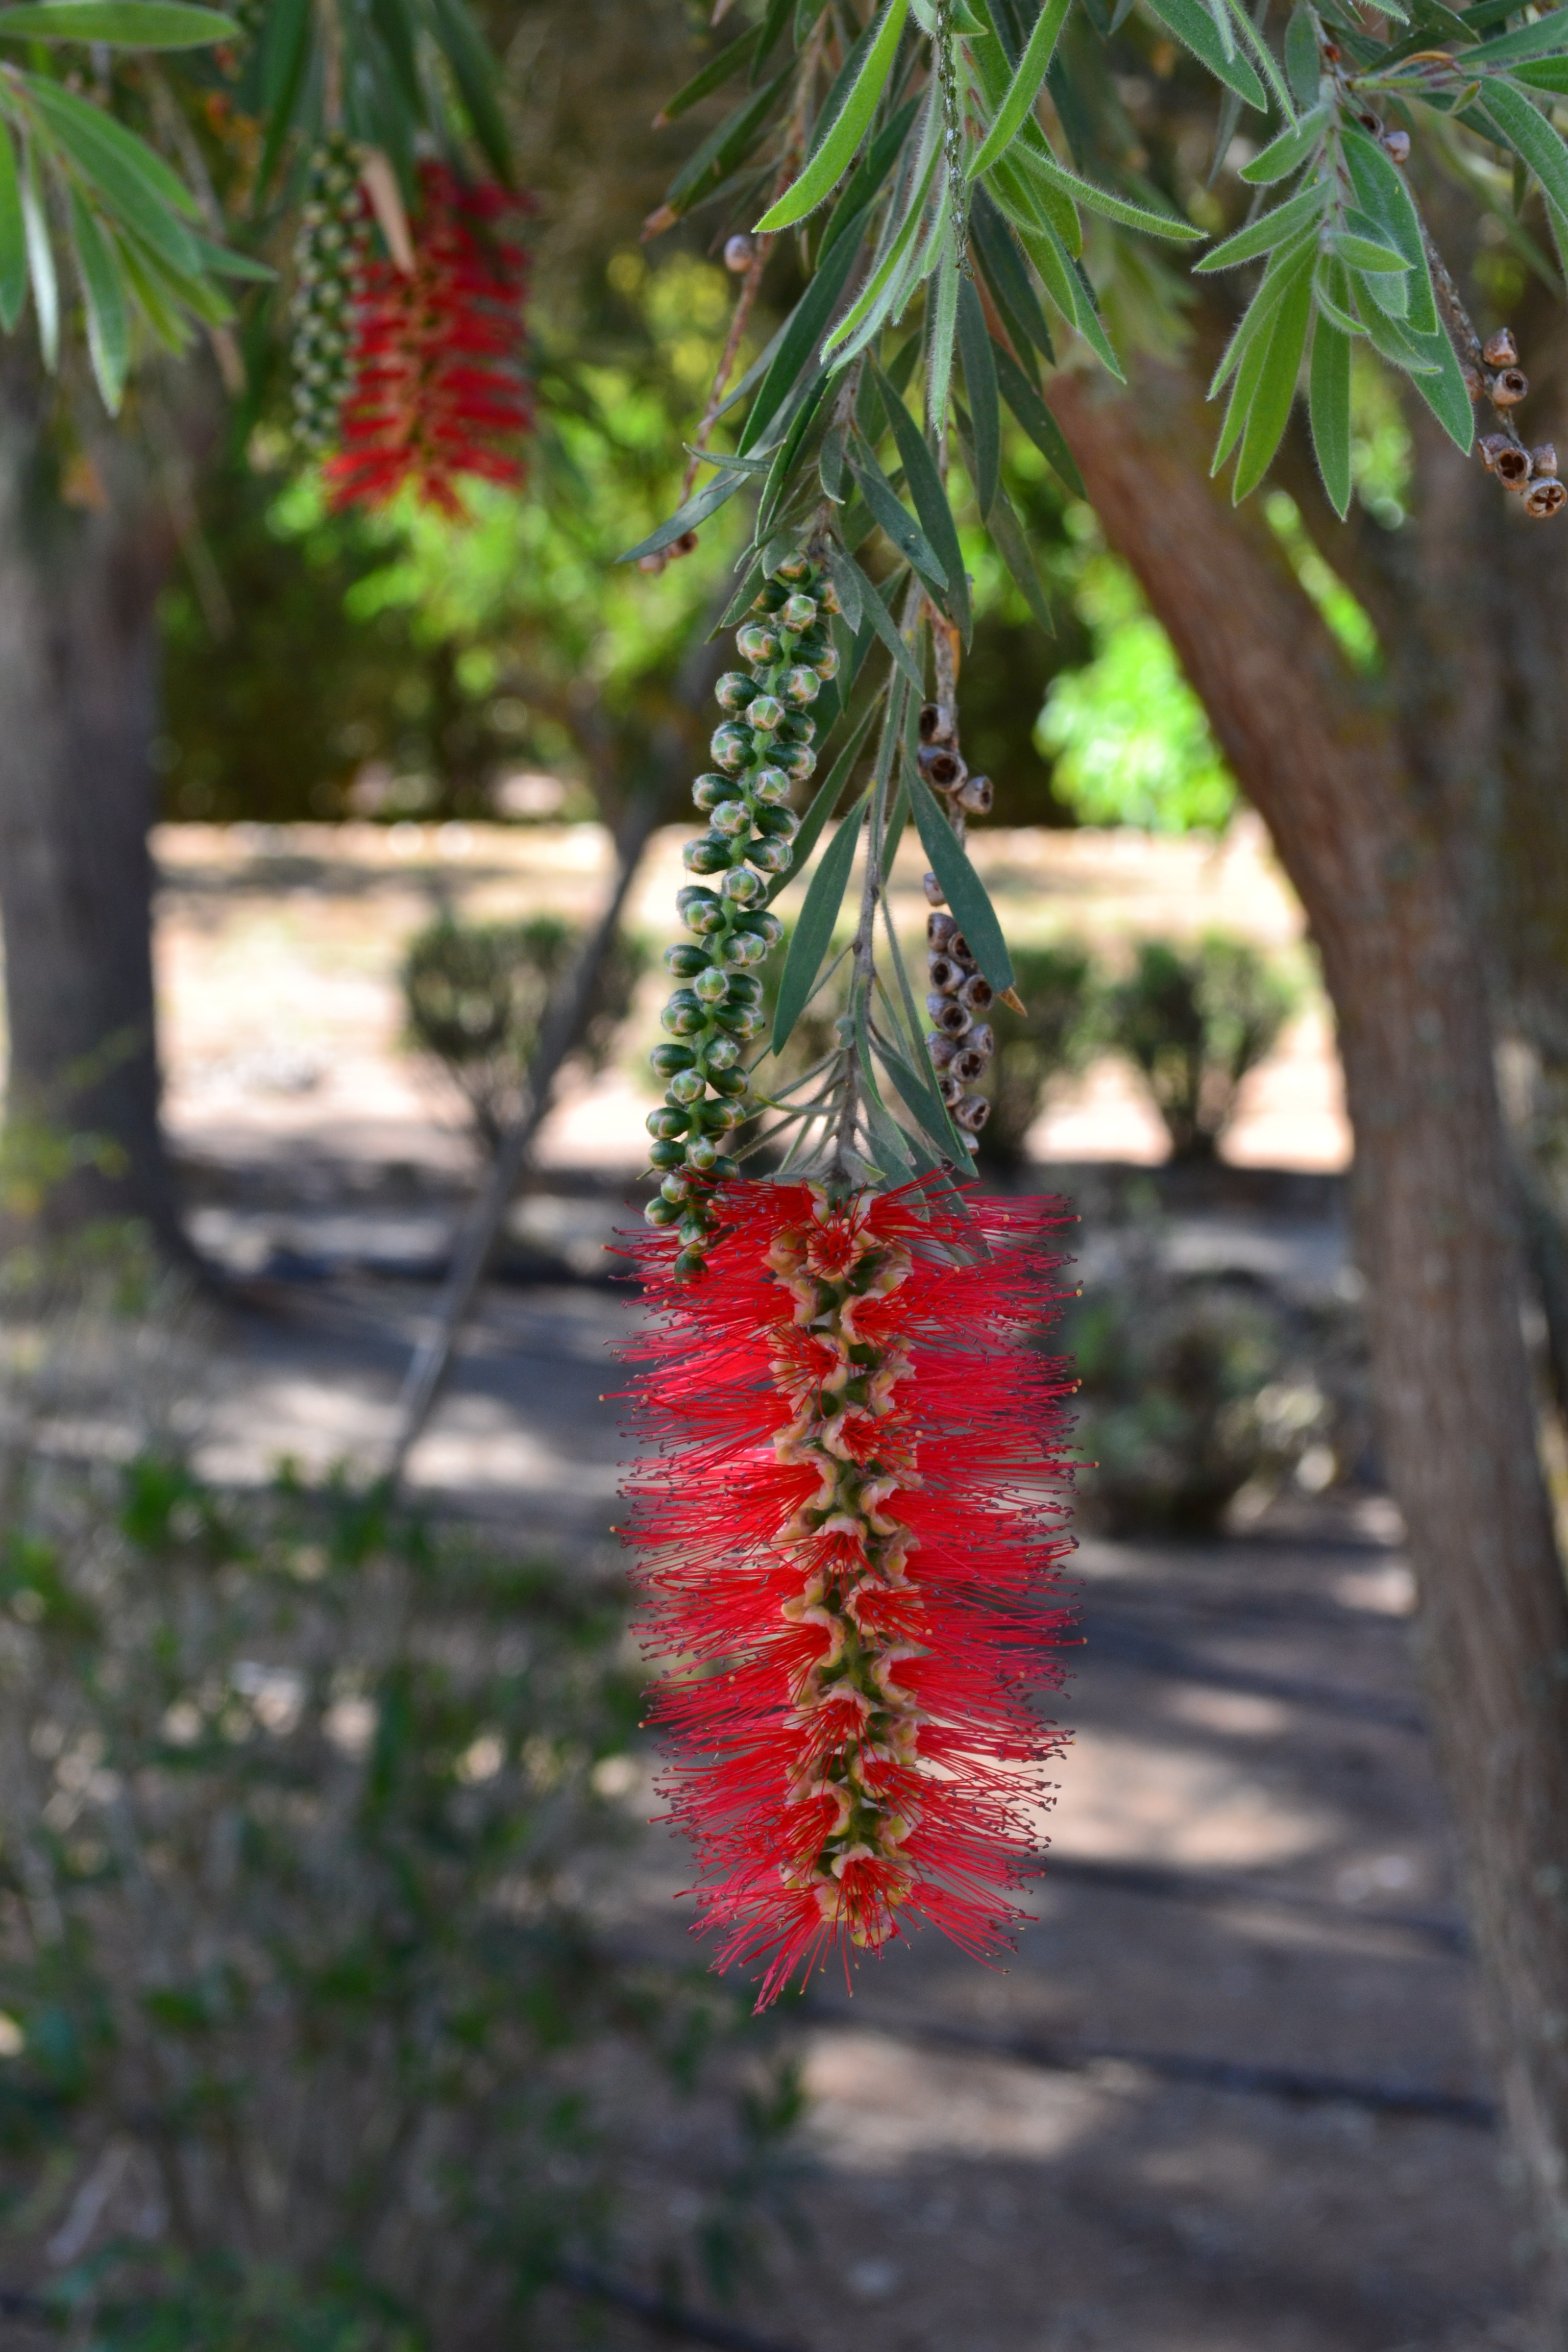
tree, branch, plant, leaf, flower, produce, botany, garden, fir, flora, botanical, spruce, mallorca, flowering plant, bottlebrush, woody plant, land plant, arecales